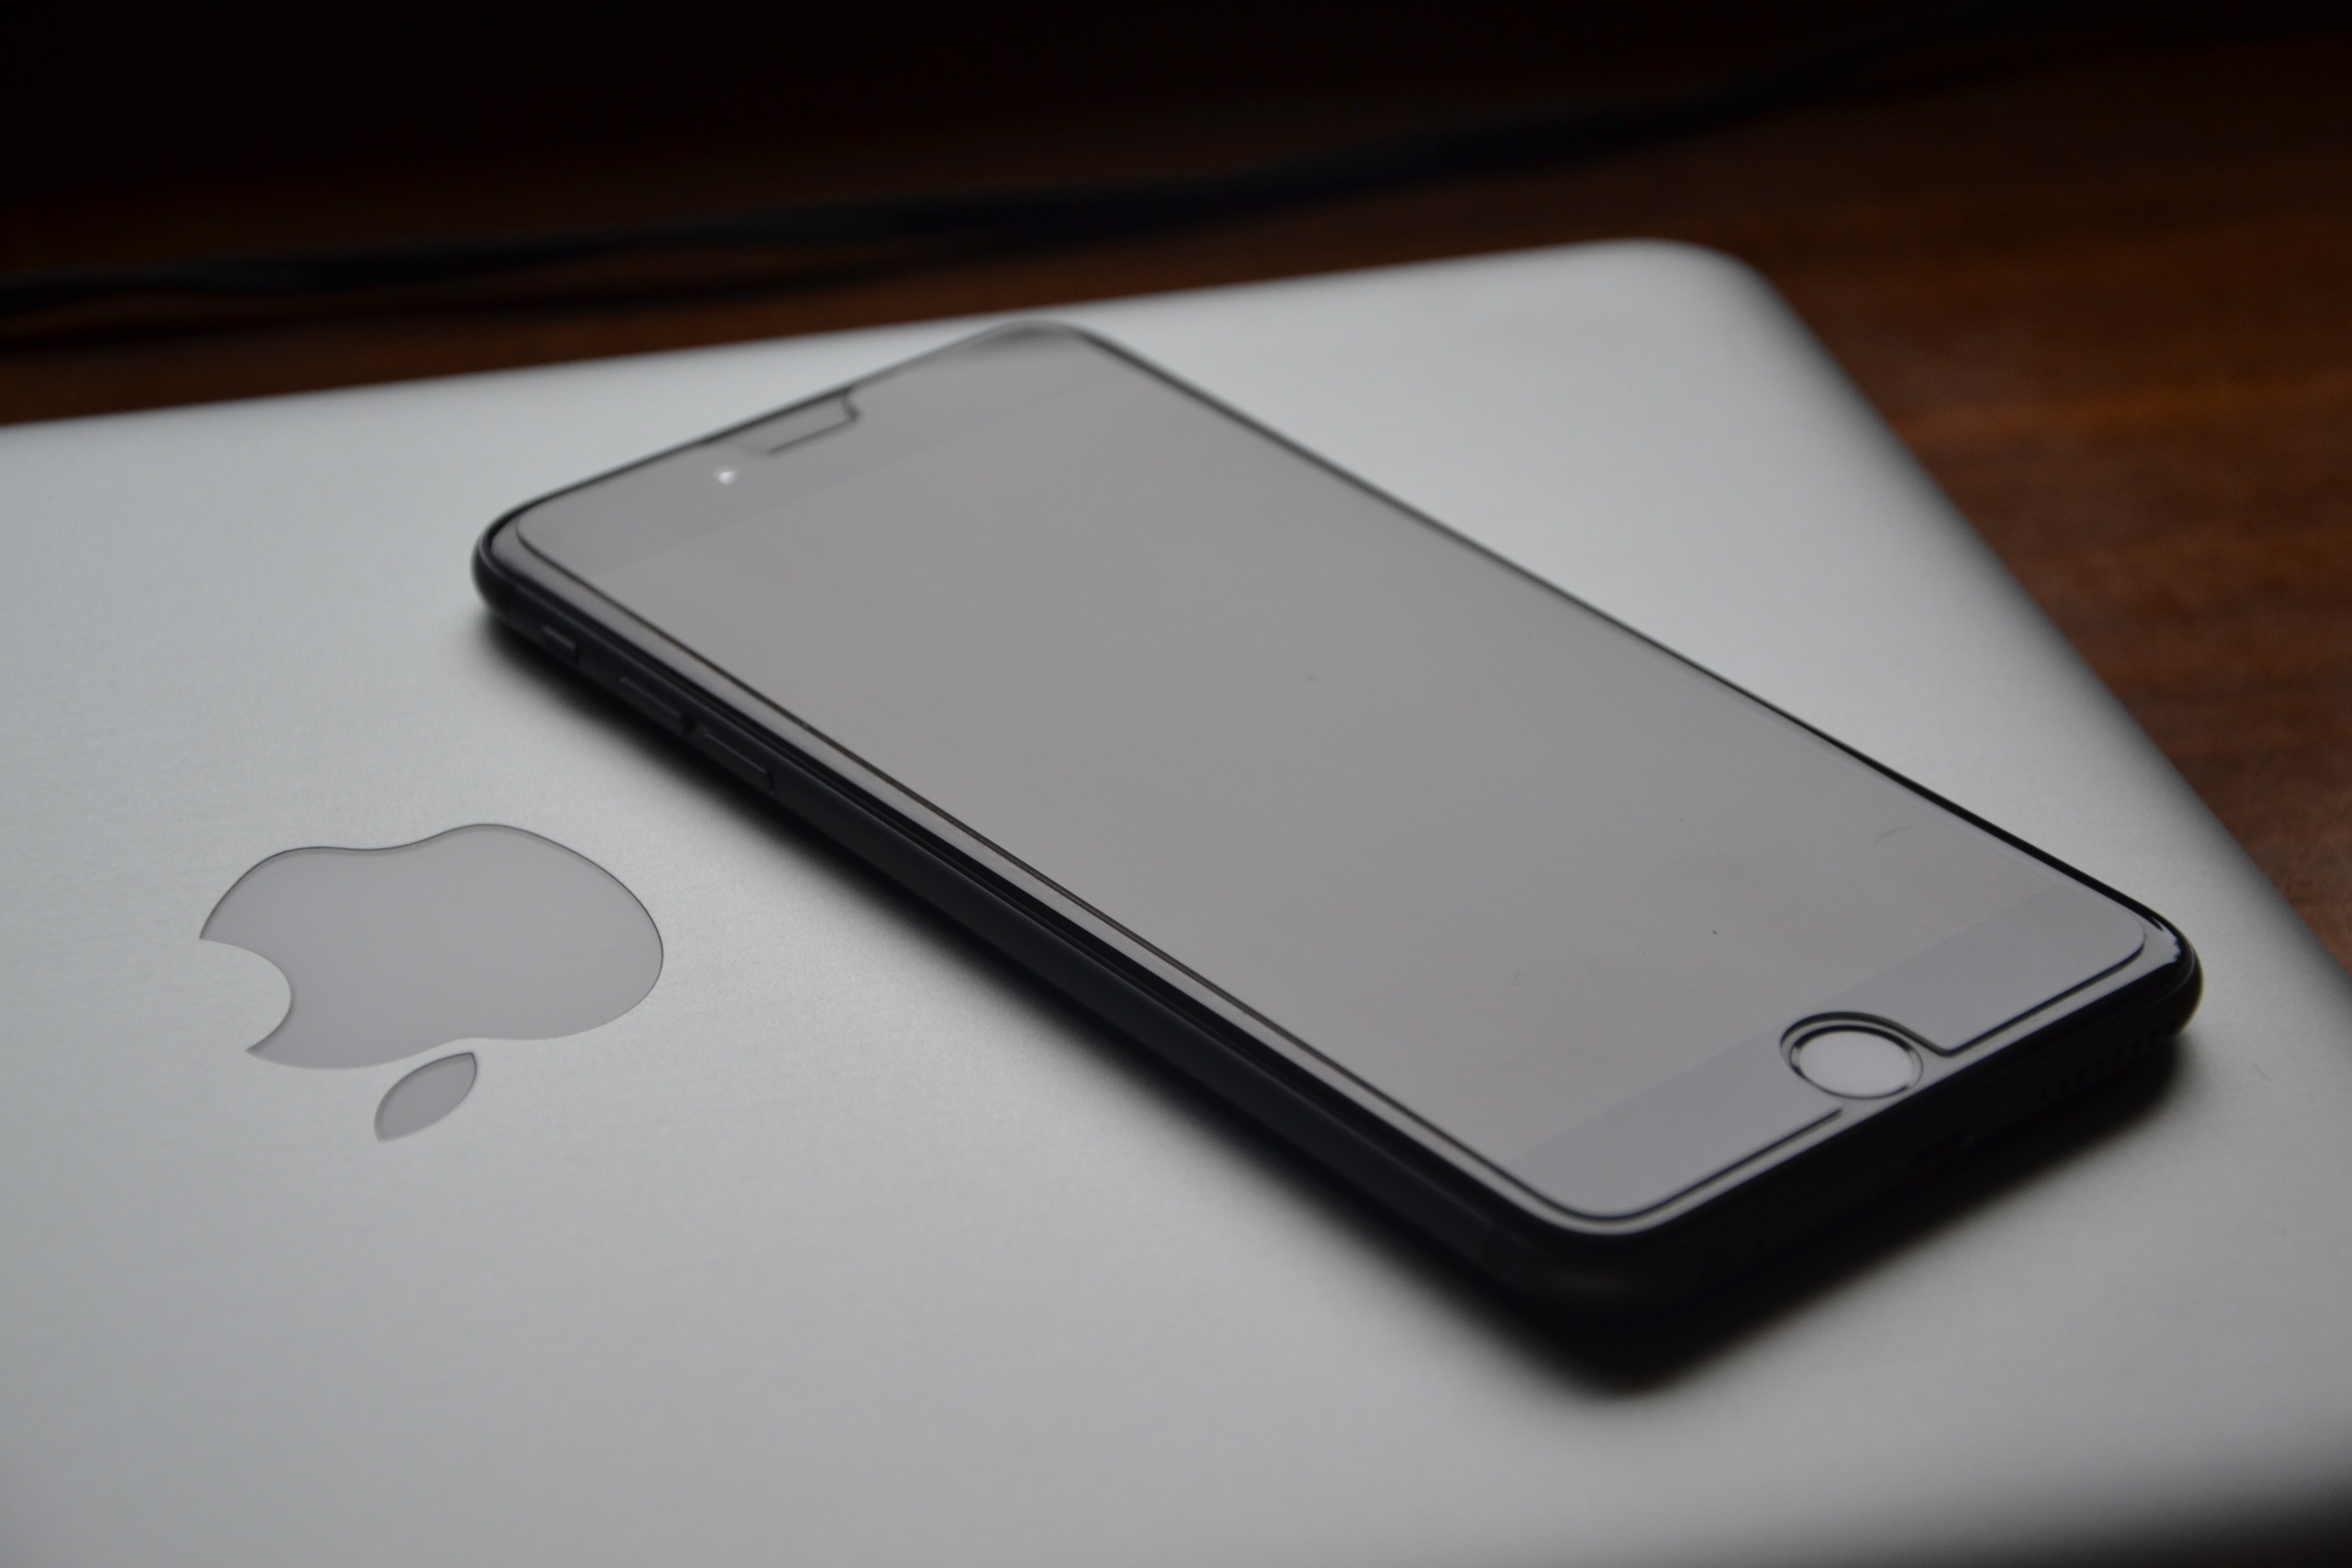
iphone, computer, smartphone, macbook, mac, apple, technology, phone, telephone, gadget, mobile phone, brand, iphone 6, macbook pro, electronics, logo, call, fast, plus, cell, electronic equipment, to write, cellular phone, sms, mac book, iphone 6 plus, apple iphone, electronic device, portable communications device, communication device, iphone plus, phablet